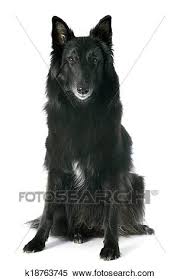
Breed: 227-n000070-groenendael